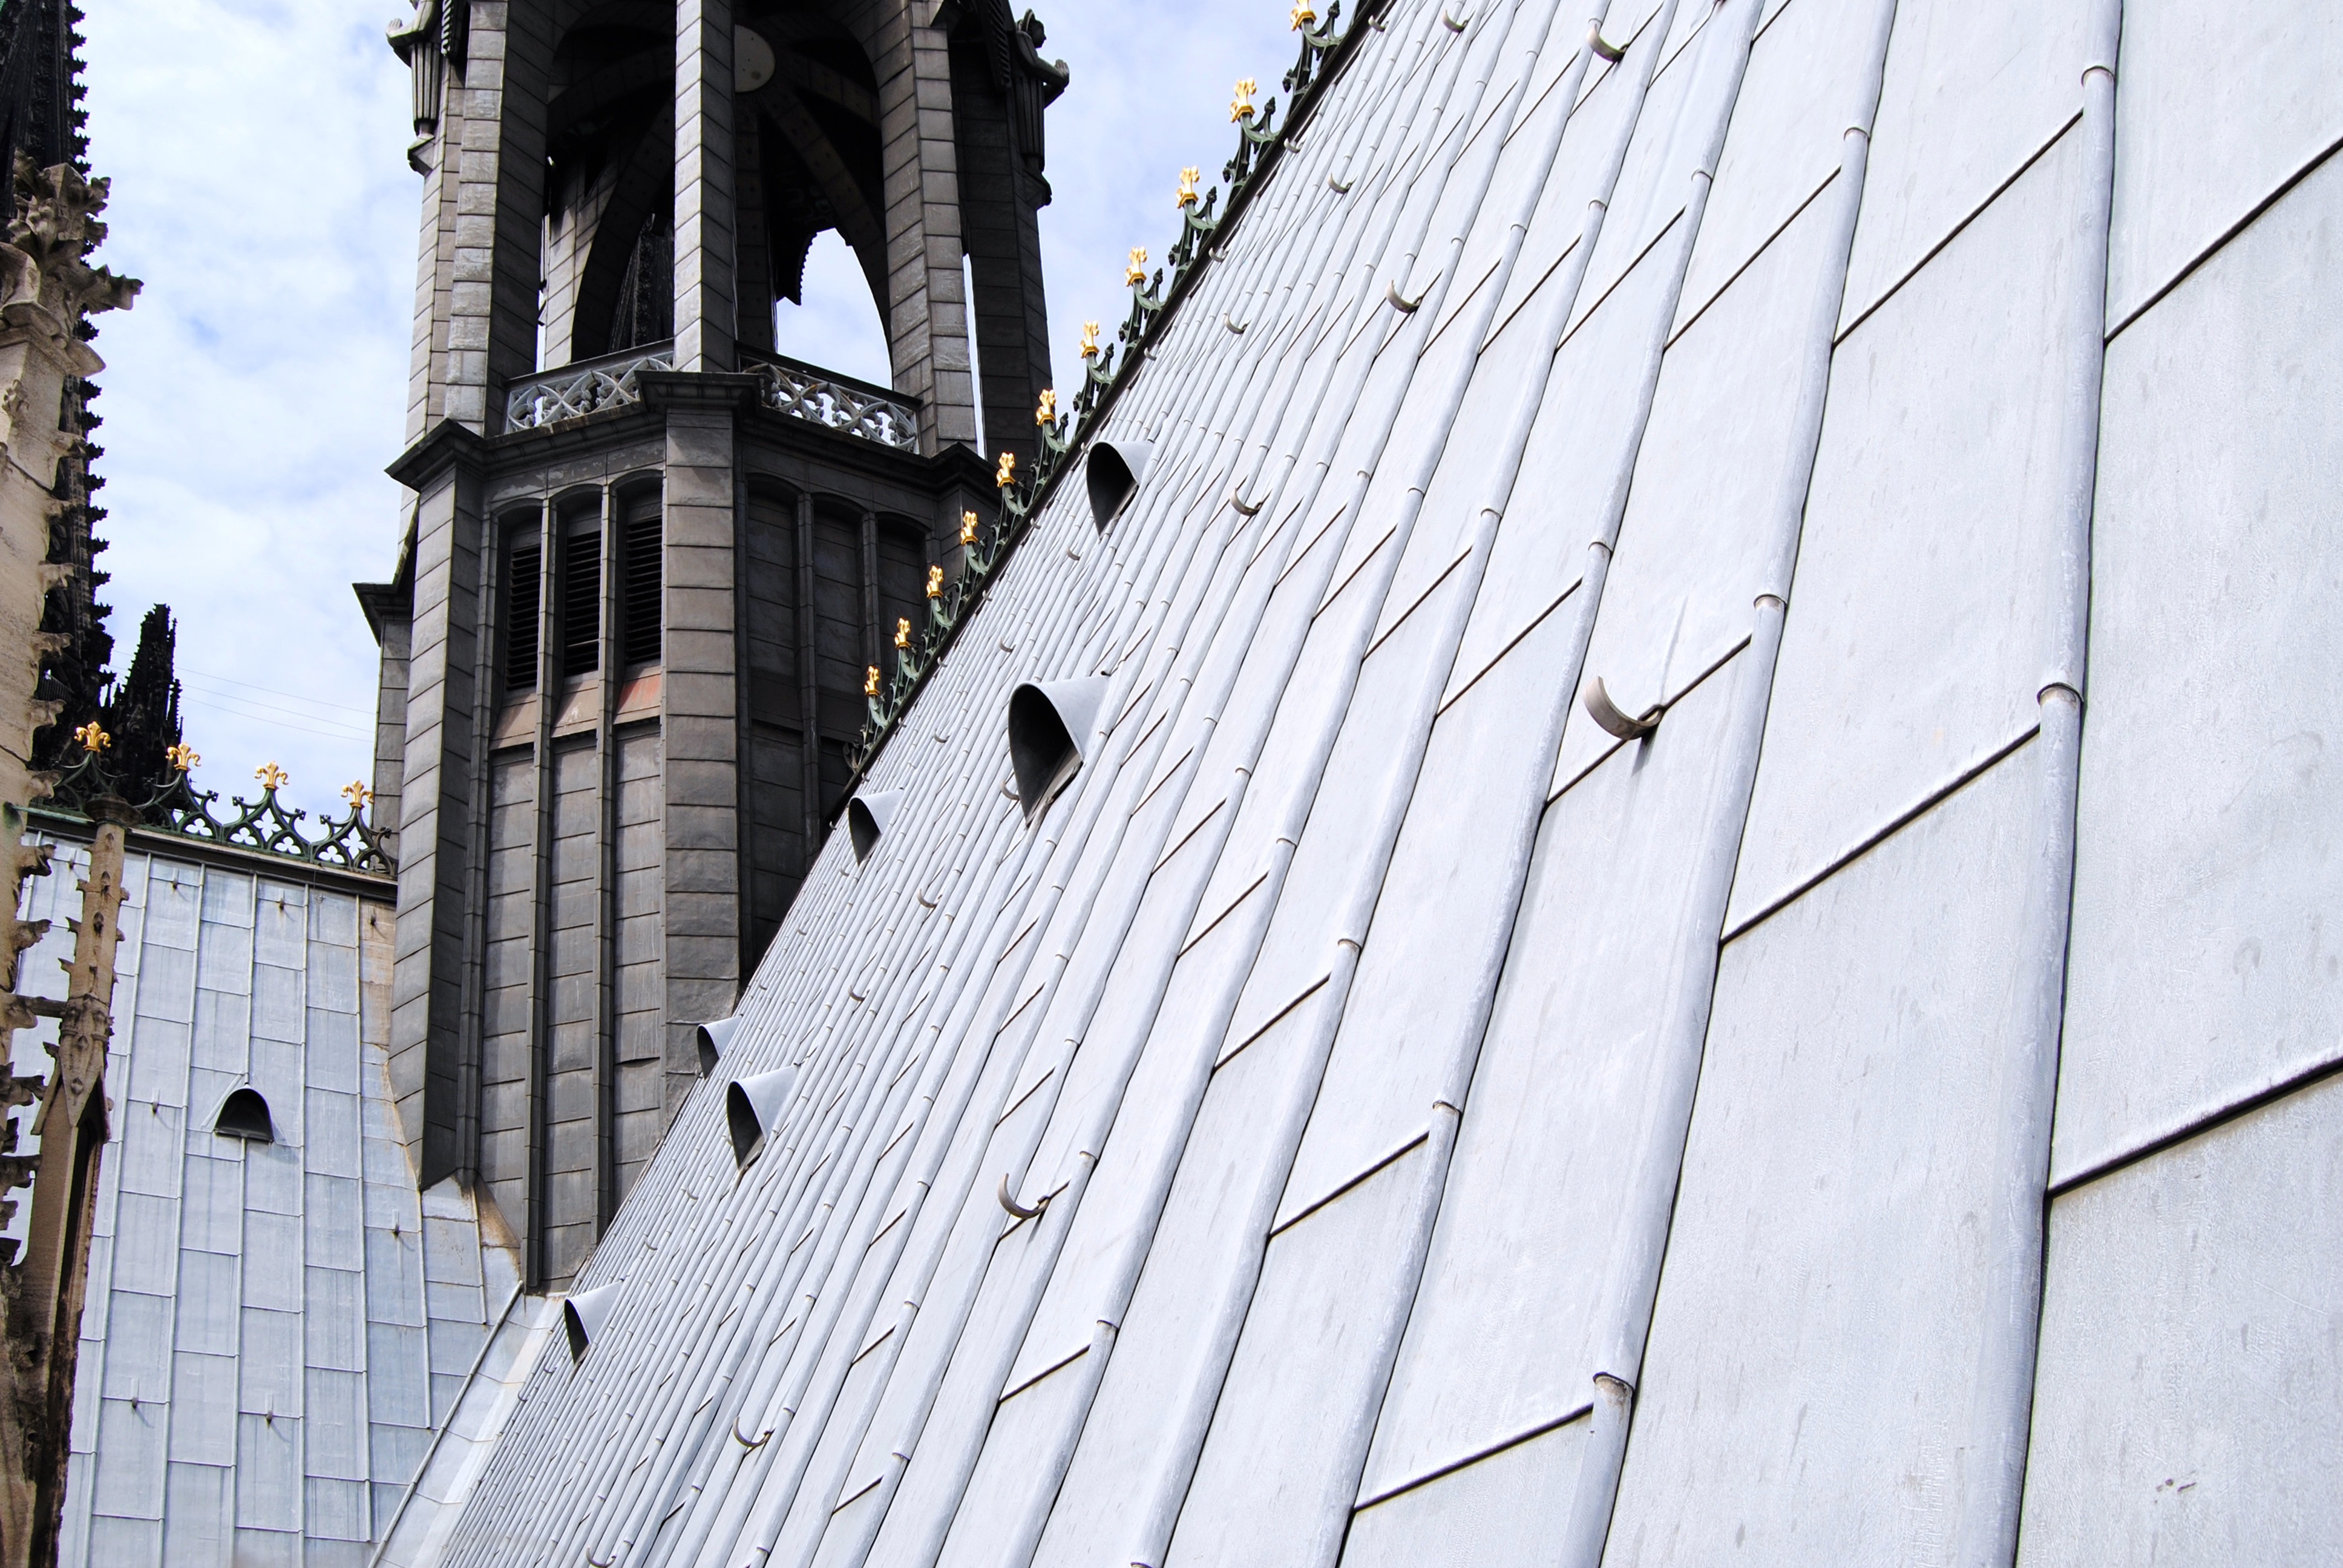
outdoor, architecture, technology, roof, skyscraper, wall, monument, construction, line, tower, facade, tower block, sheet, roofing, huge, dom, historically, processing, stability, cologne cathedral, roof construction, roof truss, oversized, urban area